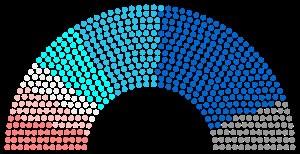
Cet article présente la composition de l'Assemblée nationale française par législature.